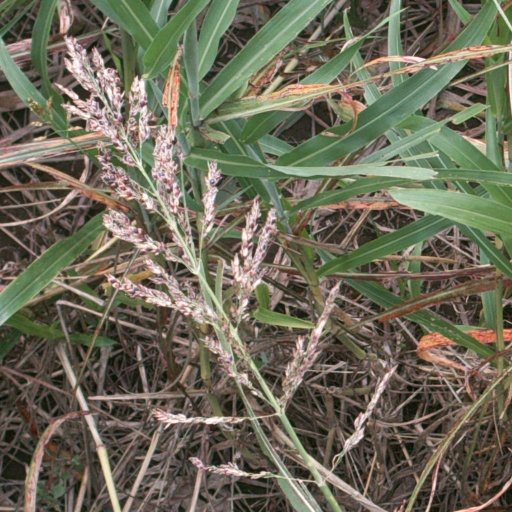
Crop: sorghum